John Brown (abolitionist)

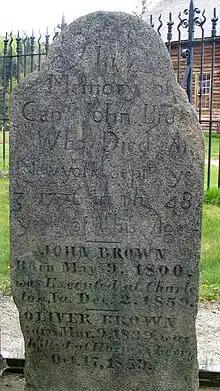
Brown's tombstone, North Elba, New York

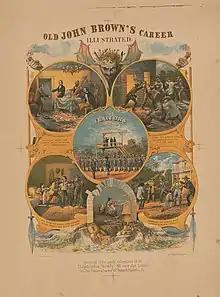
Old John Brown's Career, 1860 poster

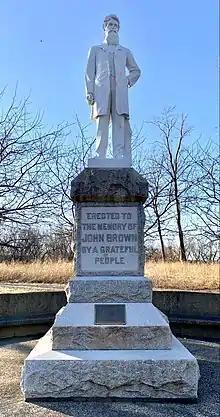
A life-sized white marble statue of John Brown is on the former campus of the Western University at the Quindaro Townsite in Kansas City, Kansas.

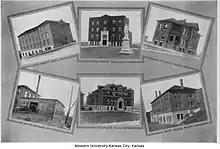
The Western University campus hosted the John Brown statue.

Brown was charged with treason and tried in a Virginia state court at Governor Wise's request. Accordingly, the charge was treason against Virginia. President Buchanan did not object.